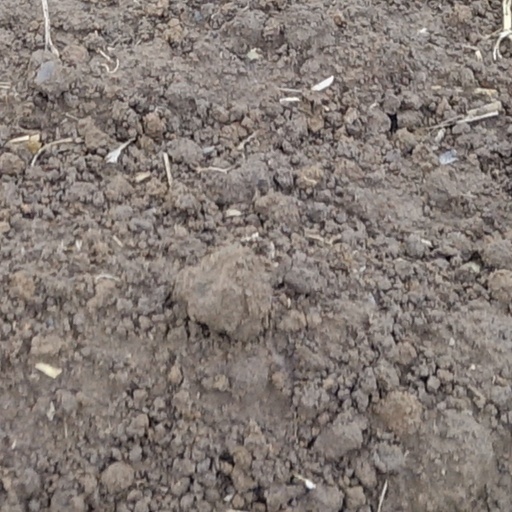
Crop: wheat